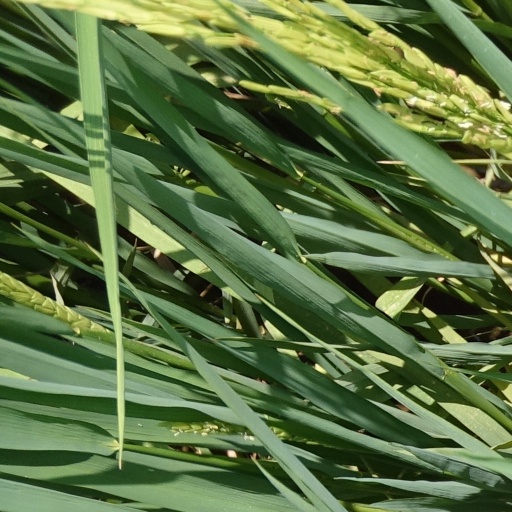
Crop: rice